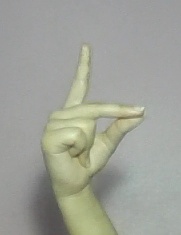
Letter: ta